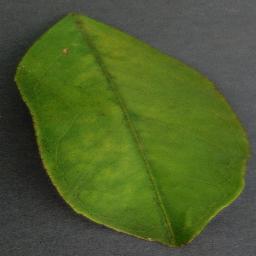
Label: Orange___Haunglongbing_(Citrus_greening)